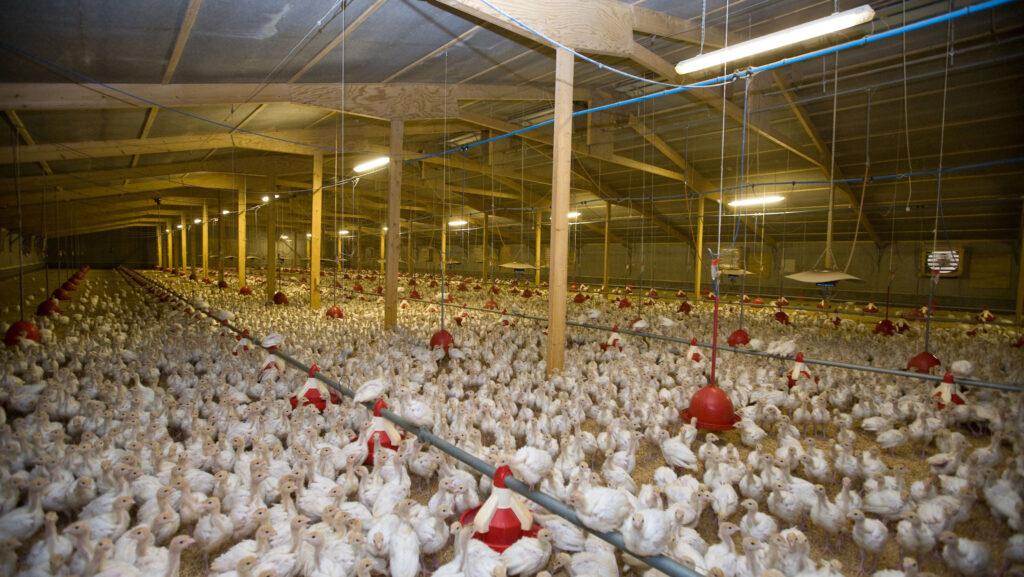
Eneo maalumu lililotengenezwa kwa ustadi lenye mkuaanyiko wa mifugo aina ya kuku pamoja na vyombo maalumu vilivyotumika kwa ajili ya malisho, ikiashiria kuwa ni eneo lililotengwa kwa ajili ya ufugaji wa viwanda.